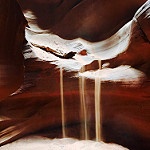
Label: glacier